Cymbidium

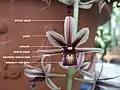
Labelled image of "Cymbidium aloifolium"

The genus "Cymbidium" was first formally described in 1799 by Olof Swartz who published the description in "Nova acta Regiae Societatis Scientiarum Upsaliensis". The genus name "Cymbidium" is means 'little boat-shape', referring to the labellum.